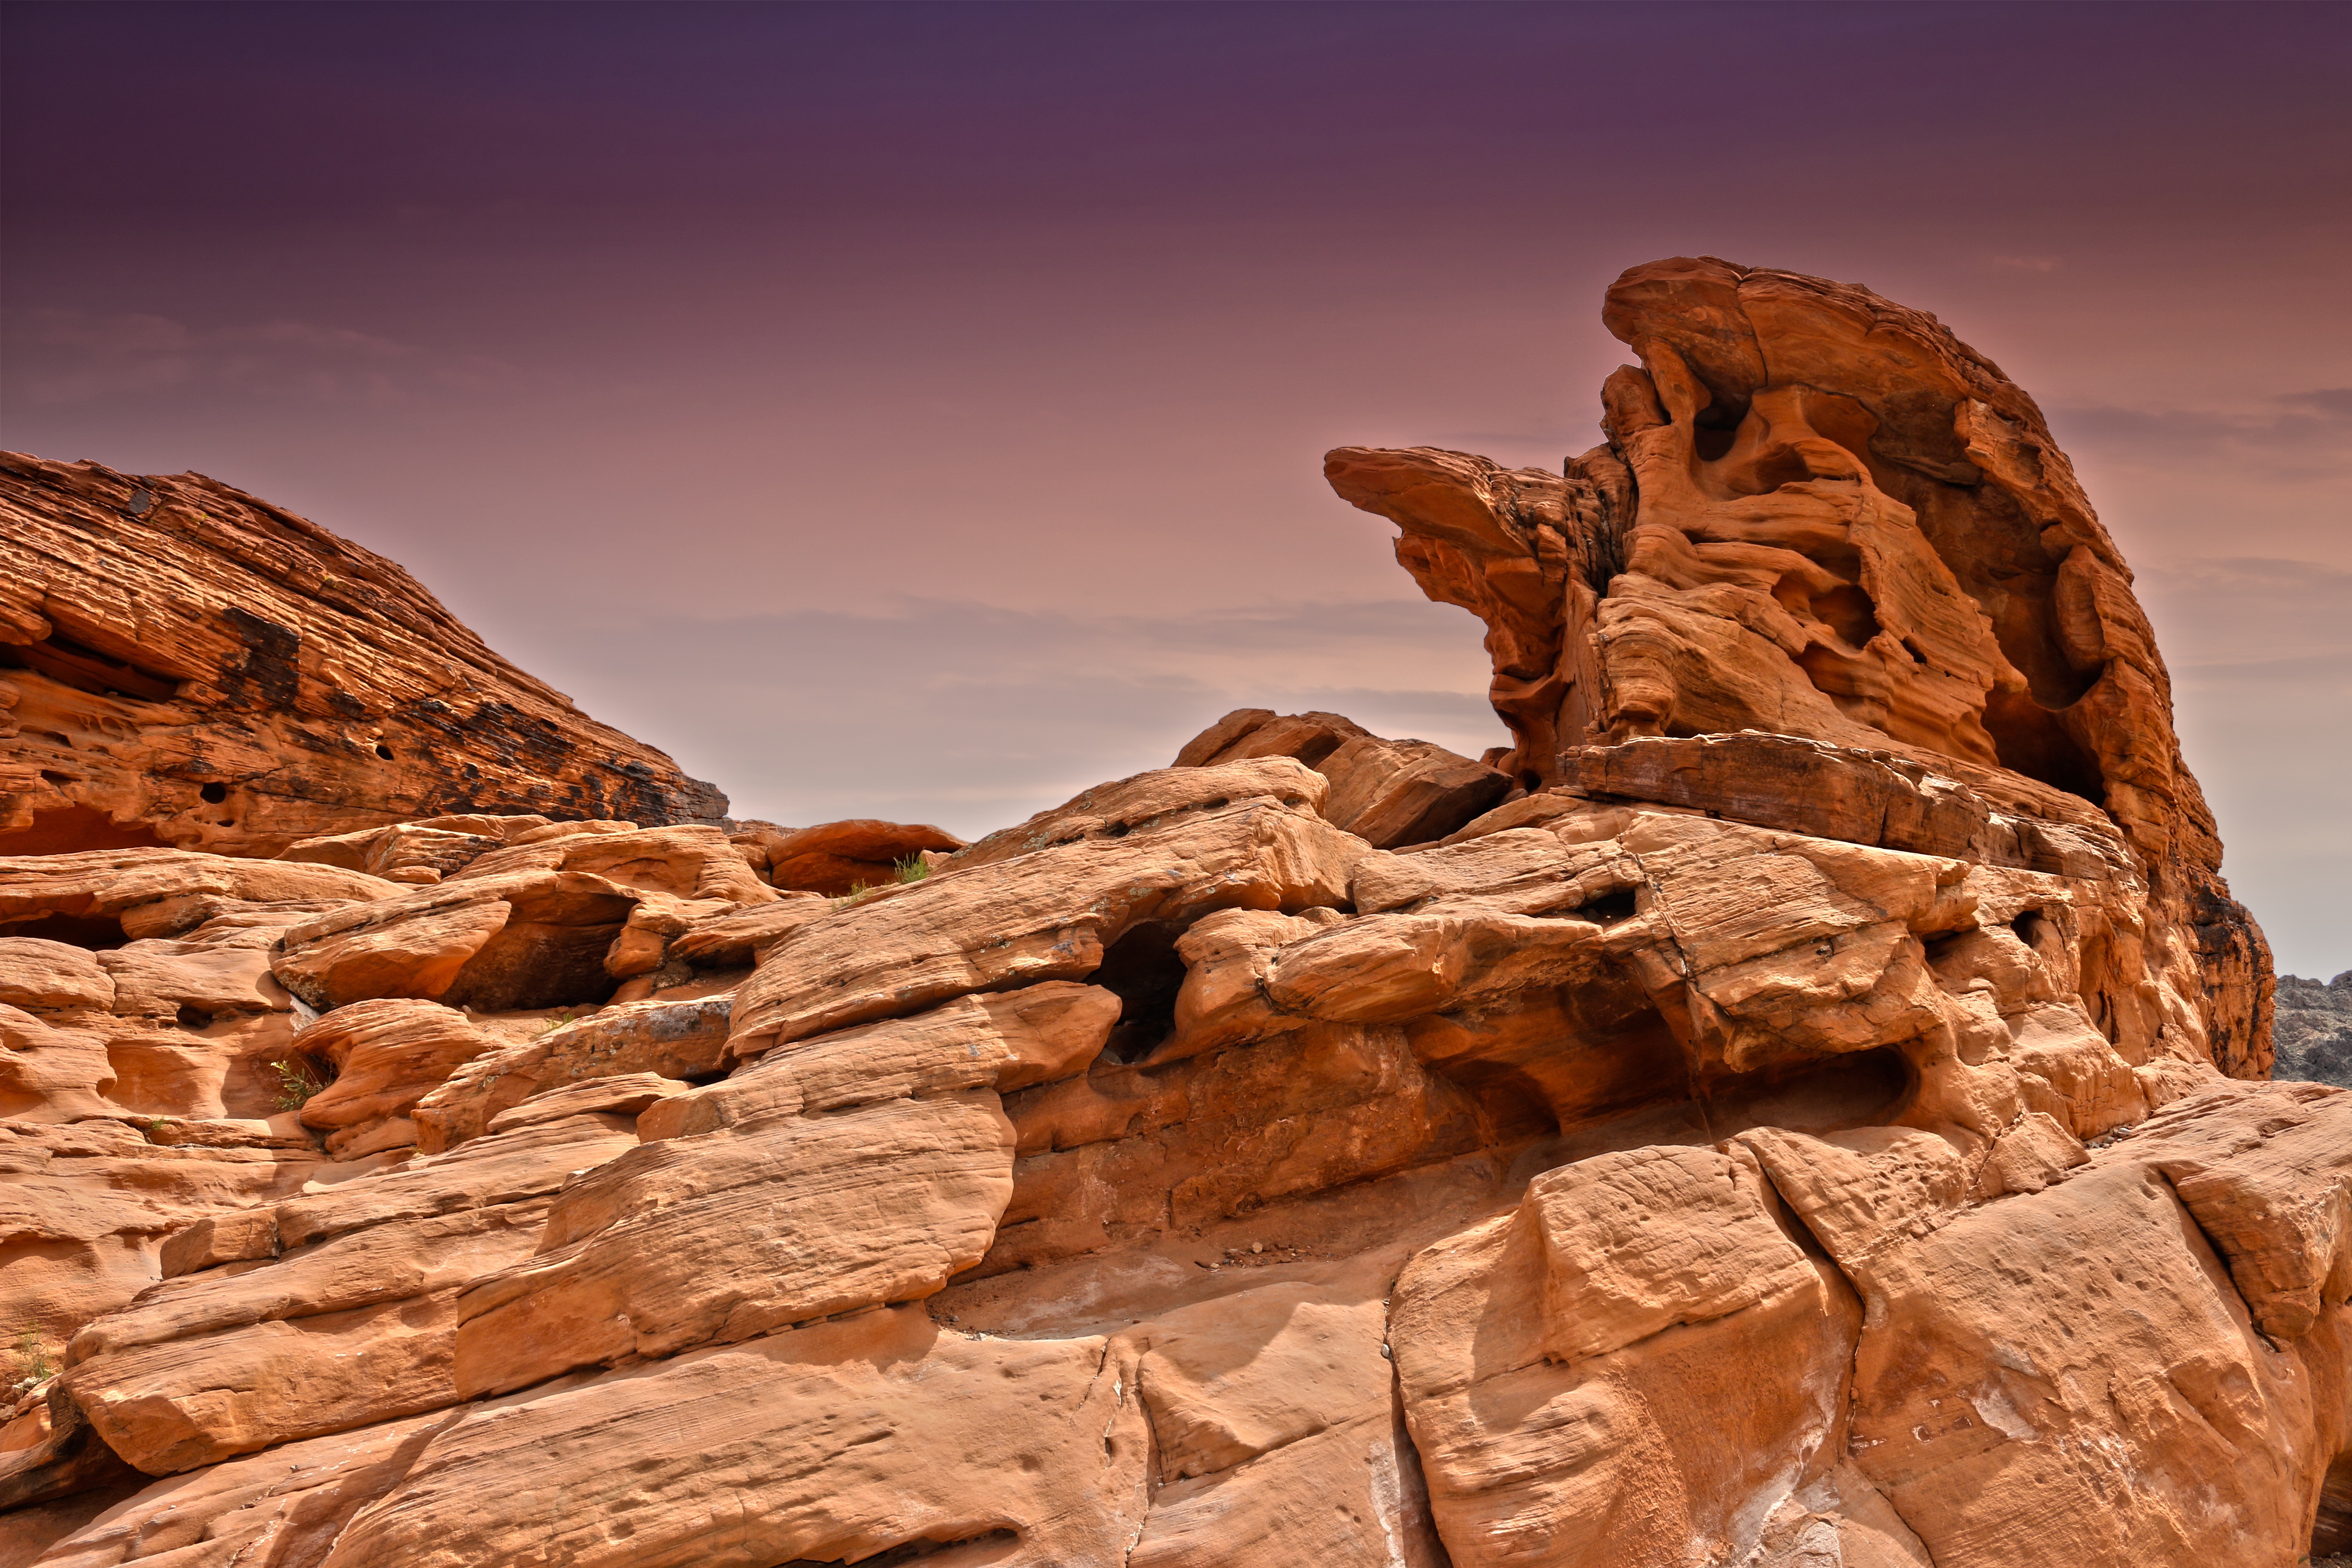
landscape, rock, mountain, arid, desert, valley, vacation, travel, formation, cliff, arch, usa, tourism, terrain, material, canyons, rocks, geology, badlands, hot, nevada, destination, wadi, butte, las vegas, landform, valley of fire, ancient history, natural environment, aeolian landform, mountainous landforms, valley of fire canyon